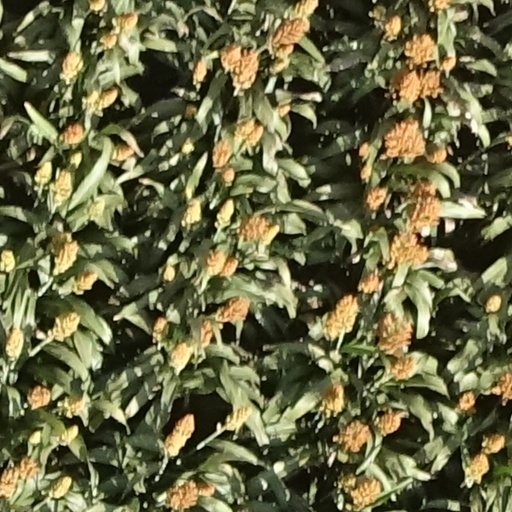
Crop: sorghum